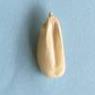
Maize quality: Good